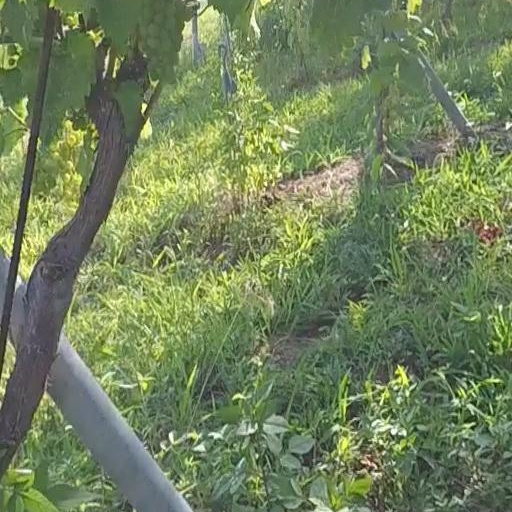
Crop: grape